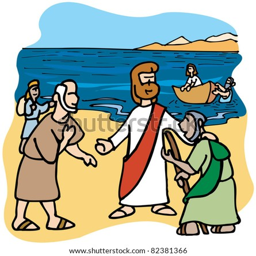
builder speaks to people in the lake while fishermen arrives by boat .